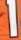
Number: 1